Acoustic Doppler current profiler

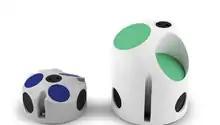
ADCPs with three beams resolve the three components of velocity. (Models Aquadopp Profiler 1MHz and 0.6 MHz, Nortek)

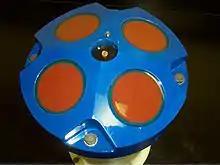
Head of an ADCP with four transducers (Model WH-600, RD Instruments)

ADCPs contain piezoelectric transducers to transmit and receive sound signals. The traveling time of sound waves gives an estimate of the distance. The frequency shift of the echo is proportional to the water velocity along the acoustic path. To measure 3D velocities, at least three beams are required. In rivers, only the 2D velocity is relevant and ADCPs typically have two beams. In recent years, more functionality has been added to ADCPs (notably wave and turbulence measurements) and systems can be found with 2,3,4,5 or even 9 beams.